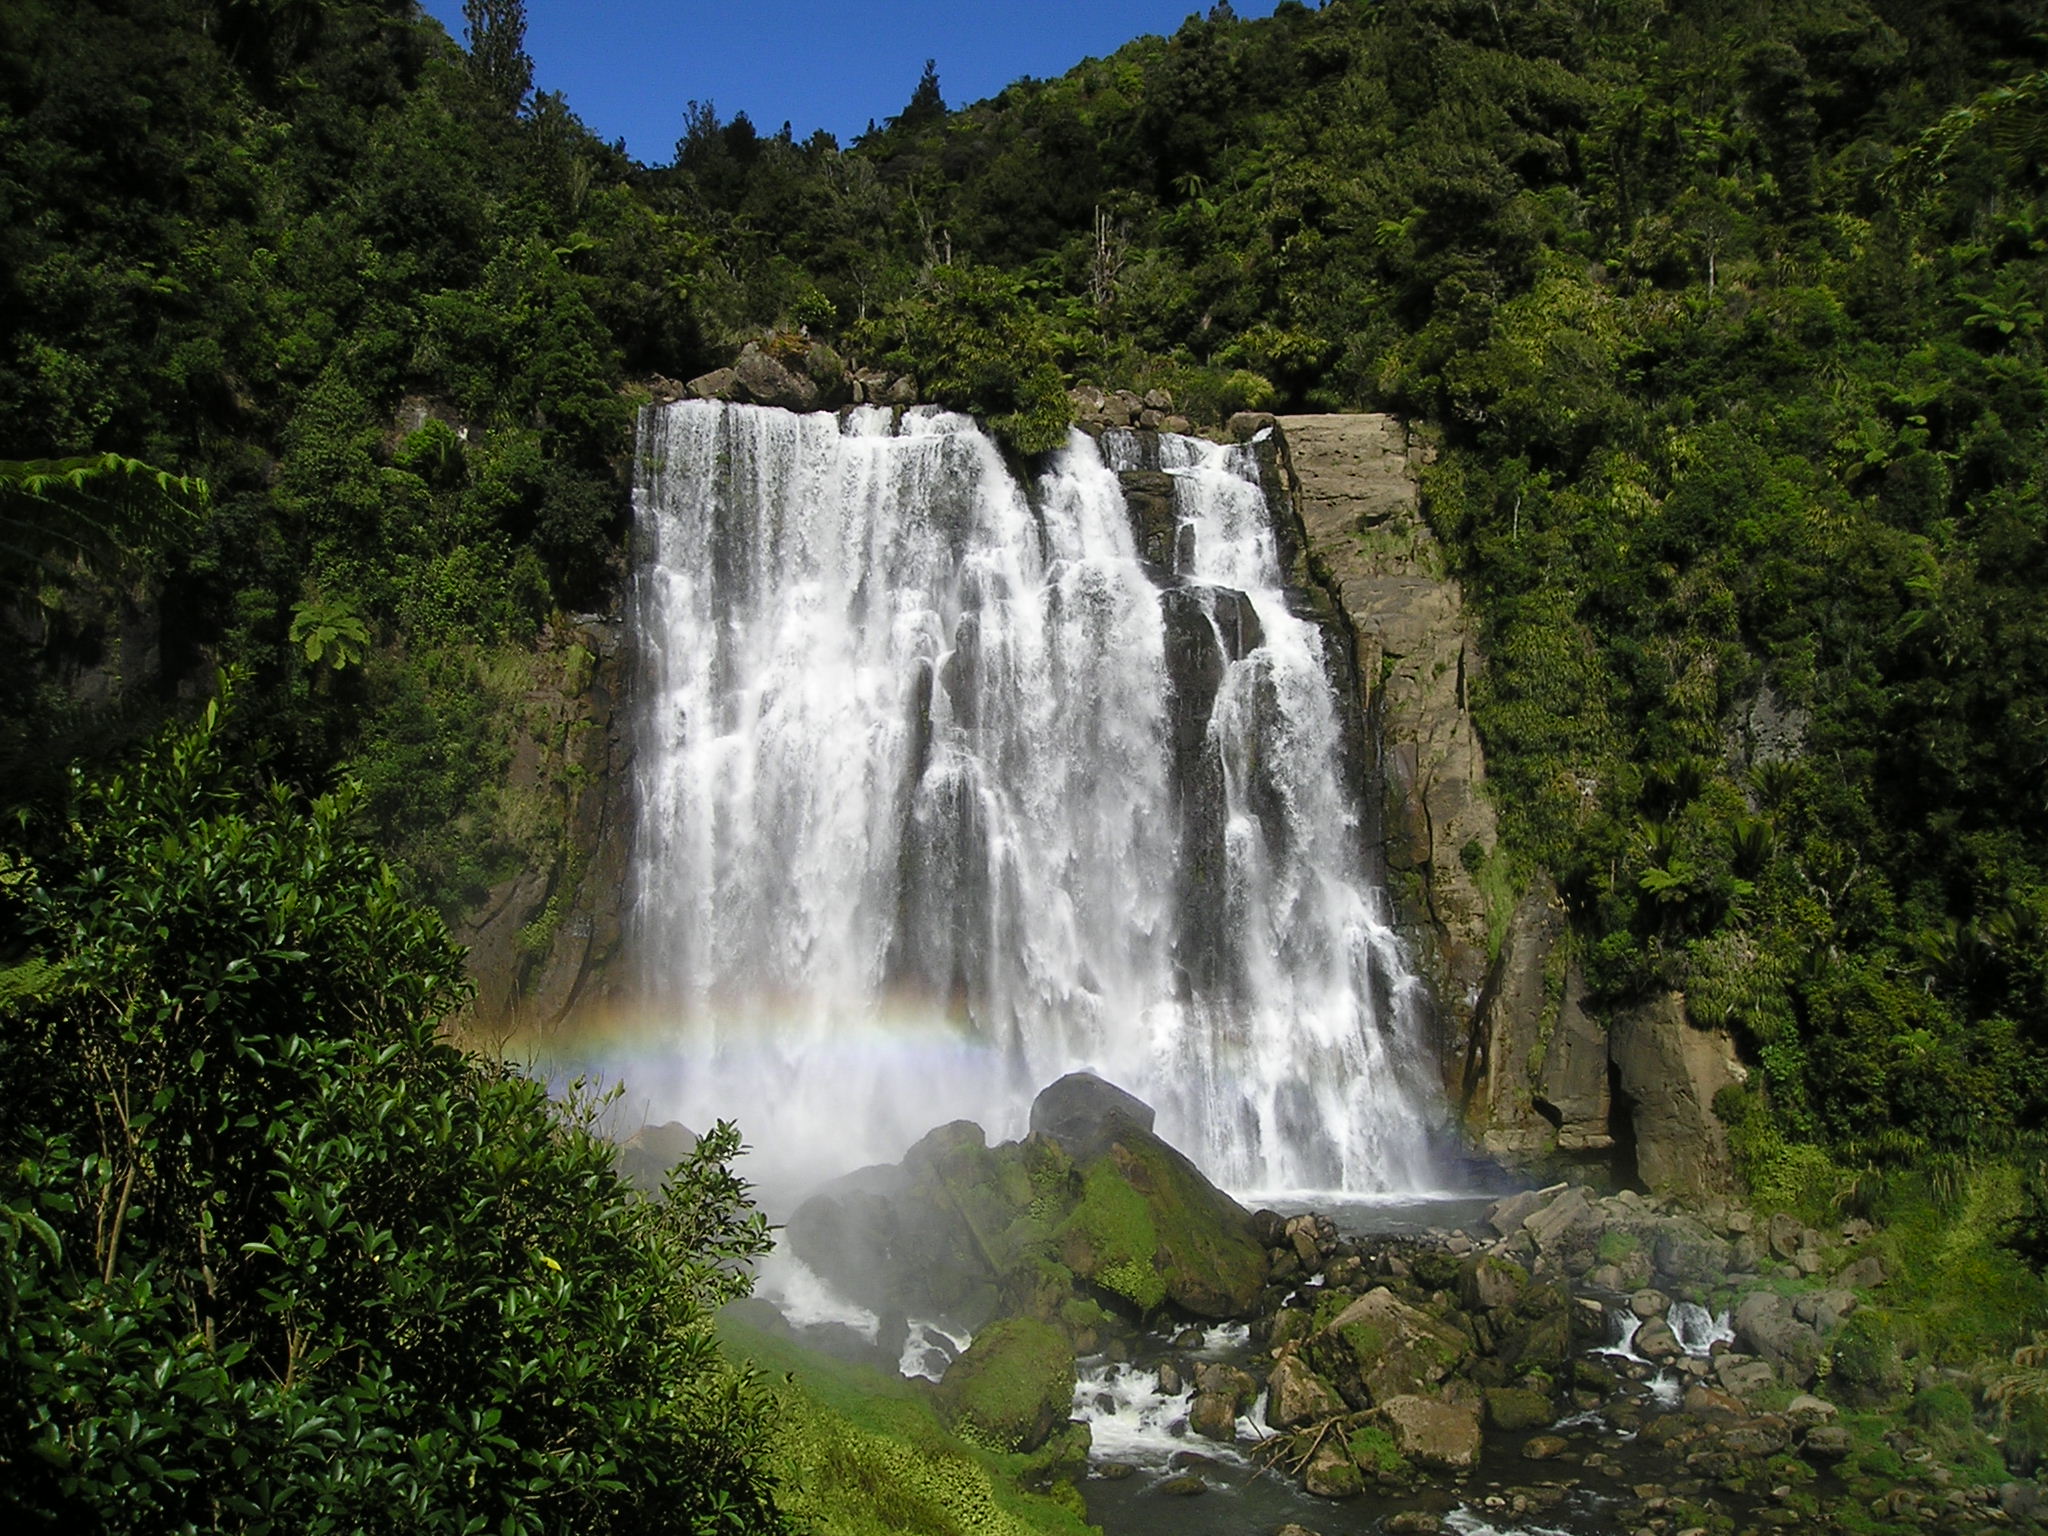
water, nature, waterfall, jungle, national park, body of water, rainforest, new zealand, wasserfall, water feature, watercourse